Charles P. Mason

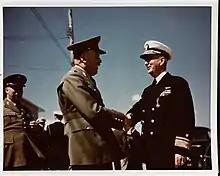
General Francisco Urquizo, under secretary of National Defense, Republic of Mexico, congratulates Mason, after presenting him with the Mexican Military Merit Order, 1st Class in ceremonies at N.A.S. Corpus Christi, Texas.

Following the Japanese attack on Pearl Harbor on December 7, 1941, and the United States entry into World War II, Mason was still serving in Jacksonville. He remained in that assignment until mid-June 1942, when he was ordered to South Pacific and relieved Captain Marc A. Mitscher as commanding officer of aircraft carrier "Hornet". Mason led "Hornet" to Pearl Harbor, Hawaii, and spent next six weeks with replenishing her stores, having minor repairs performed, and having additional light anti-aircraft guns and the new air-search radar fitted.